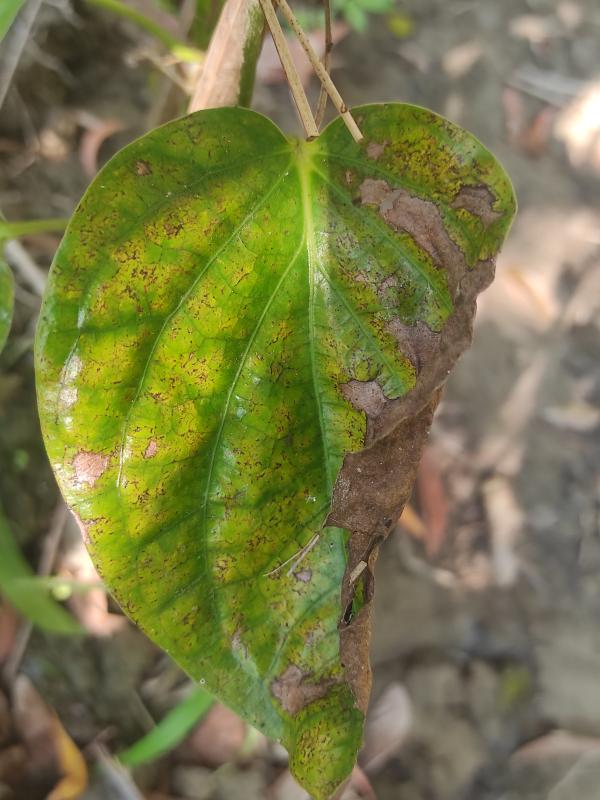
Label: Fungal_Brown_Spot_Disease